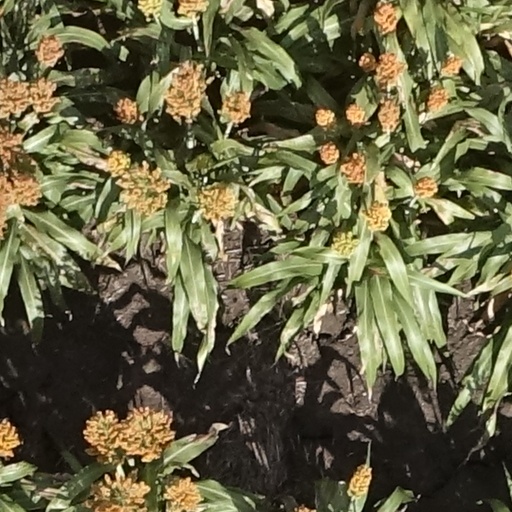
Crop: sorghum